Andrew Corbet

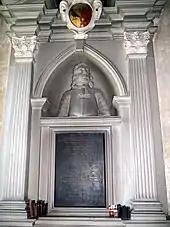
Mural monument to Richard Corbet (d.1691), a younger son of Andrew Corbet; St Bartholomew's Church, Moreton Corbet

Andrew Corbet married Elizabeth Boothby, a daughter of William Boothby of Delphouse, near Cheadle, Staffordshire by his wife Judith Austin. Elizabeth was the step-daughter of his uncle Richard Corbet (d.1606), who in his later years married (as her third husband) Judith Austin. By Elizabeth he had at least seven sons and nine daughters as follows: